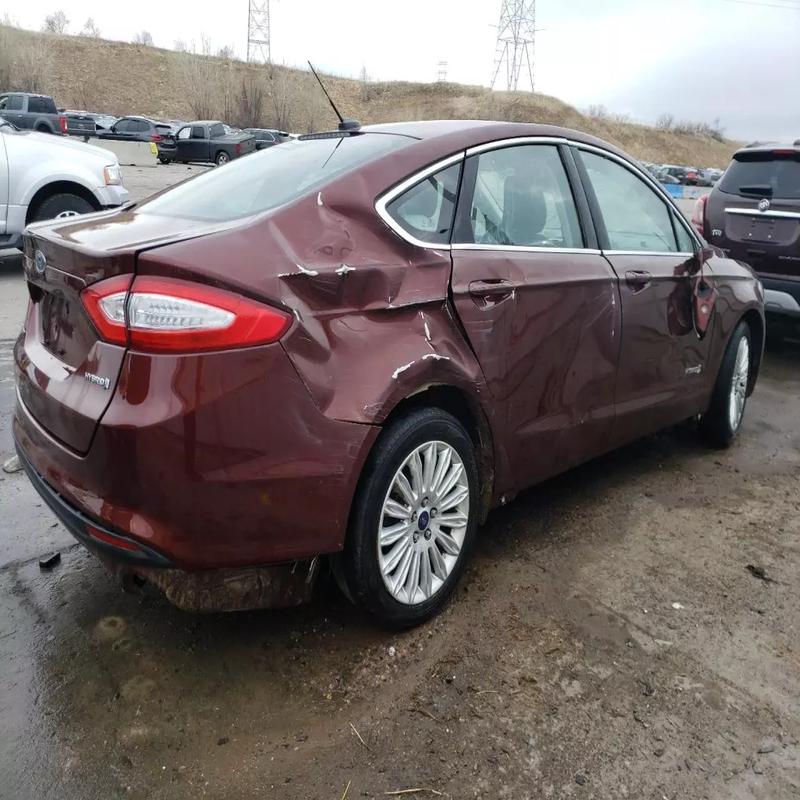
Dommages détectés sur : porte arrière droite, aile arrière droite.
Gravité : mineur